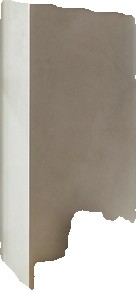
Surface category: wall